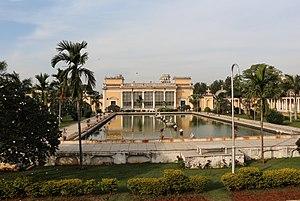
Palais Chowmahalla, Hyderabad, Inde